Tanah Datar Regency

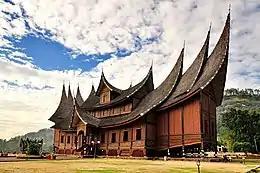
Pagaruyung Palace

In Tanah Datar Regency today, there are still many Minangkabau traditional historical relics, both in the form of objects and Minangkabau traditional cultural arrangements. The pledge "Adat Basandi Syarak, Syarak Basandi Kitabullah" also known as the Satie Oath came from Tanah Datar, namely in Bukit Marapalam, Puncak Pato, North Lintau Buo District.